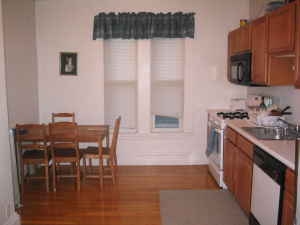
Room type: kitchen